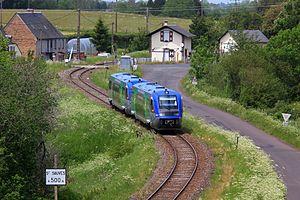
La ligne de Laqueuille au Mont-Dore est une ligne de chemin de fer française à écartement standard, à voie unique non électrifiée du département du Puy-de-Dôme, qui relie la gare de Laqueuille à celles de La Bourboule et du Mont-Dore.